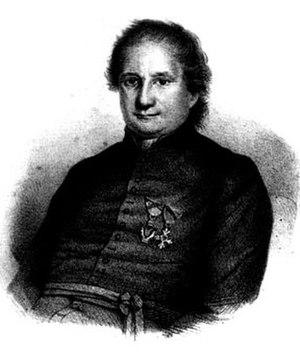
Ferrante Aporti était un théologien, pédagogue et homme politique italien.